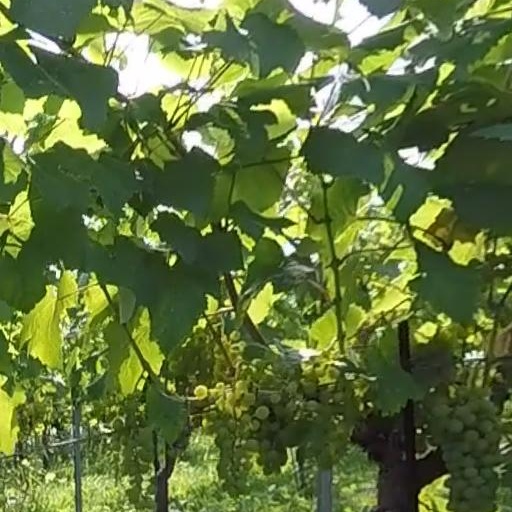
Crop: grape